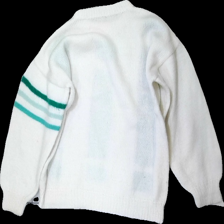
View: back
Type: Sweater
Category: Unisex
Brand: Missing
Colors: White, Green
Material: 93% Acryl 7% Cont?
Cut: Regular
Season: All
Trend: 80s
Price range: 150-250
Recommended usage: Reuse
Description: Knitted sweater with pattern